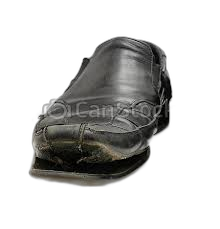
Waste category: shoes